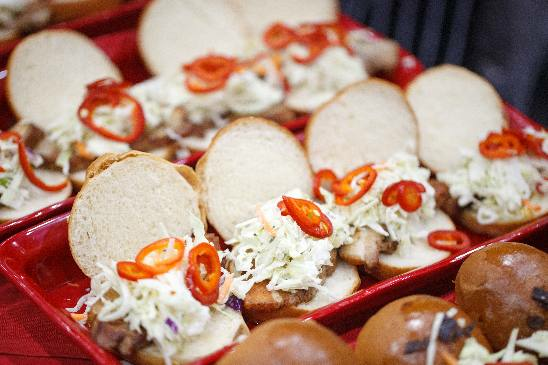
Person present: No